Eudonia zophochlaena

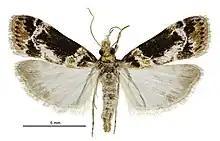
"Eudonia zophochlaena" female

This species is endemic to New Zealand. Brian Patrick hypothesised that this species is a North Island endemic as it has been observed in Auckland as well as in the Waikato, Hawkes Bay, Manawatū-Whanganui and Wellington regions.